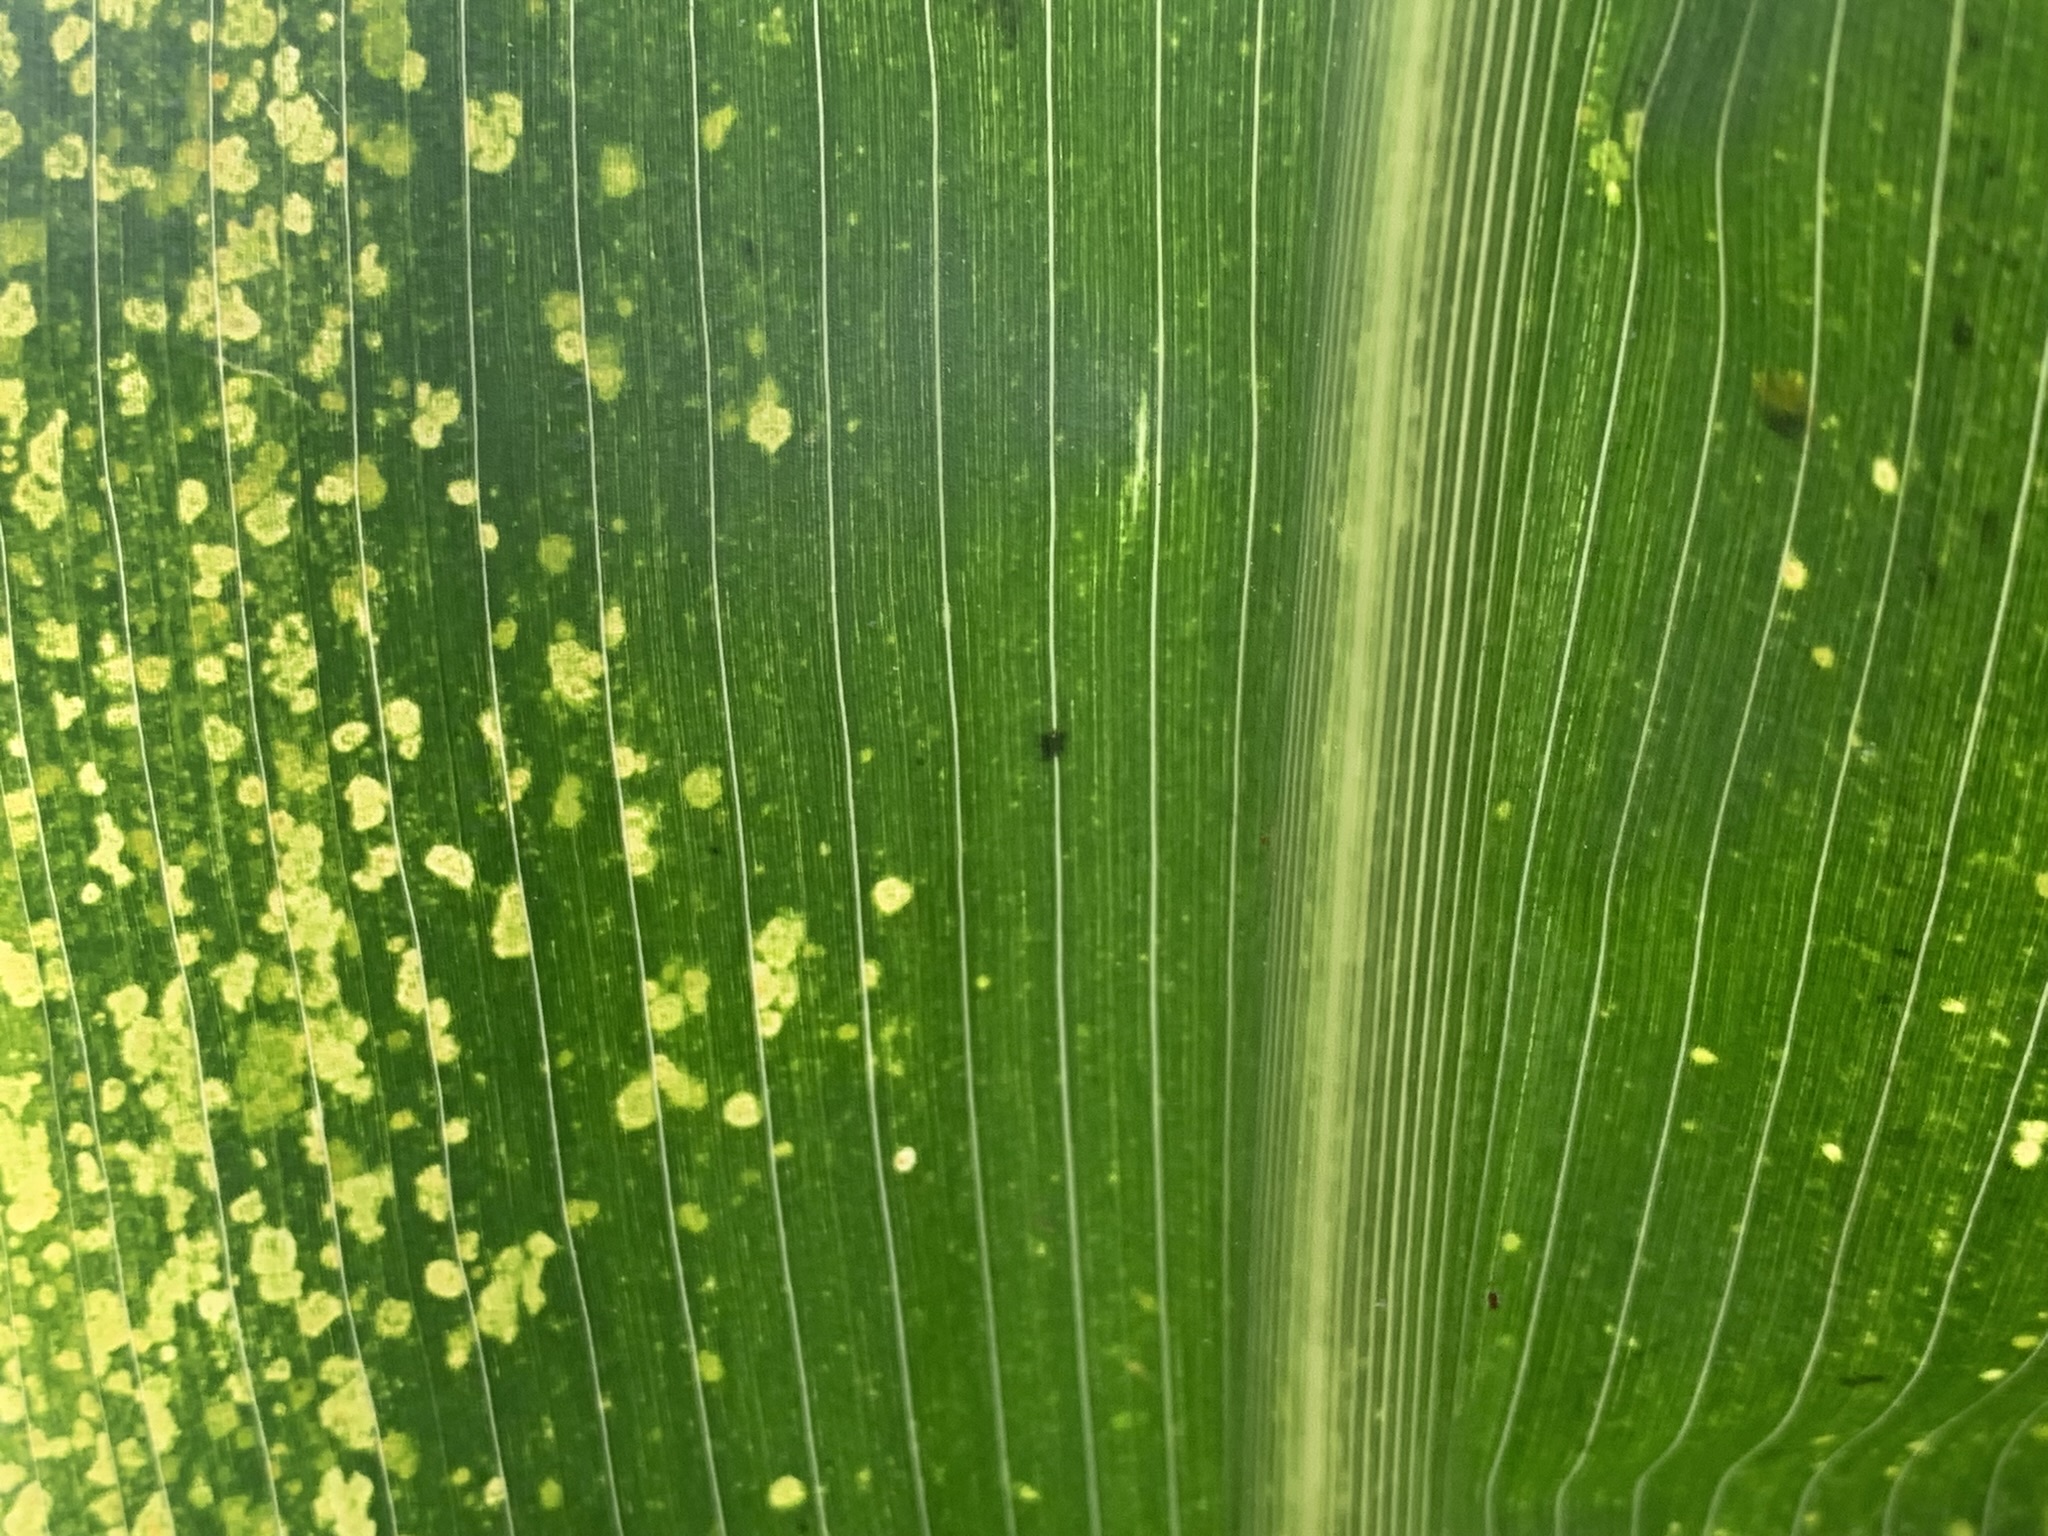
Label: MLN